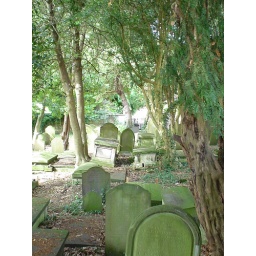
We looked over the wall of a church and saw this chaotic burial ground.